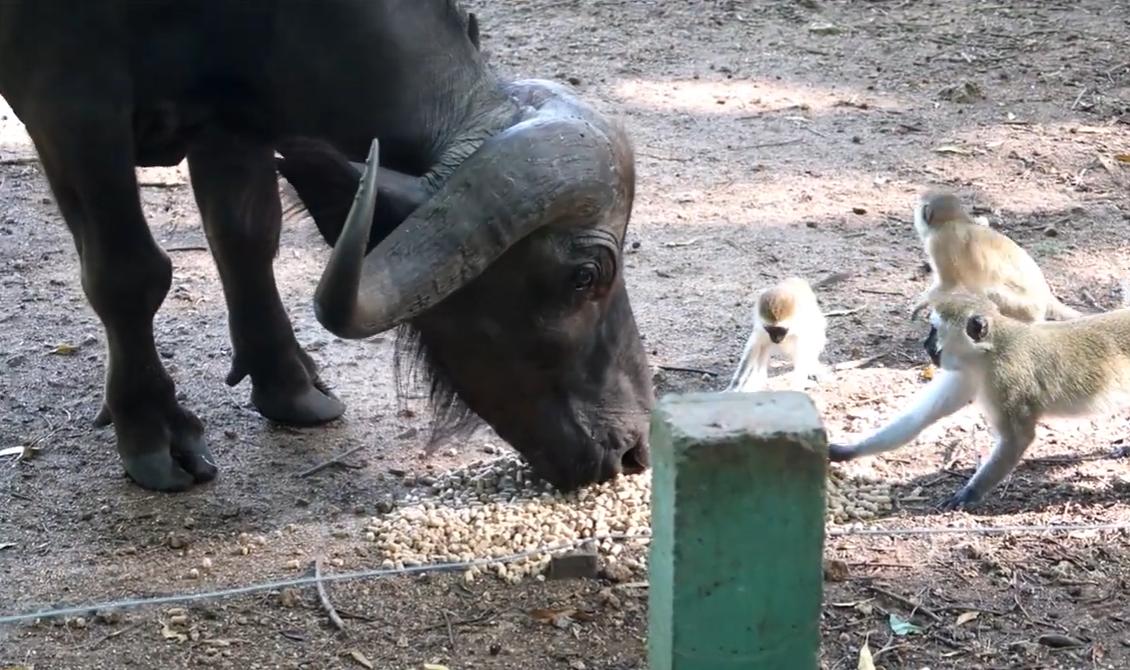
Nyati mwenye pembe kubwa anakula punje chini. Karibu naye kuna nyani watatu wakijaribu kuchukua zile punje. Mmoja ananyosha mkono, wengine wanasimama karibu. Chini kuna udongo na mbele kuna nguzo ya kijani kibichi.